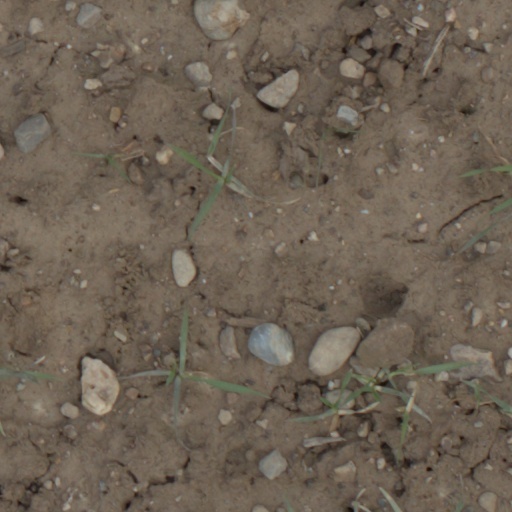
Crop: wheat